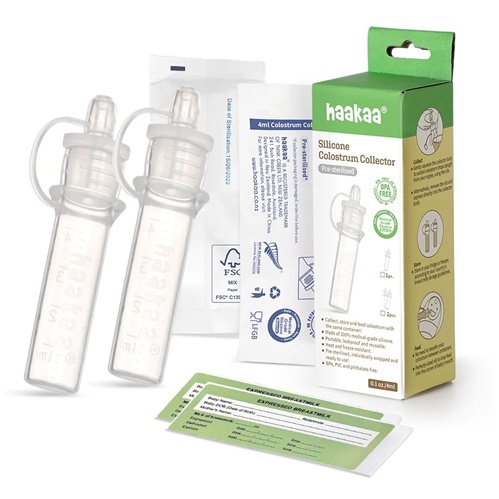
Haakaa Silicone Colostrum Collector Set 4ml- 2PK
The Haakaa Silicone Colostrum Collector is a world-first design, giving moms the option to express colostrum antenatally and postnatally in a safe, easy-to-use storage solution. Colostrum is traditionally collected in single-use syringes often made from harmful plastics. Our collector is made of 100% medical grade silicone, which means it won't leach nasty toxins and can be safely stored in the fridge or freezer. It's easy-to-use and reuse, making it the ideal option for moms both before and after birth! Please note: Ensure clearance from your health professional prior to antenatal expressing as there may be a risk of early labor. Features: Pre-sterilized and ready to use. Check the package before use. If the package is damaged or open, sanitize the product following the instruction below before first use. Collect, store and feed colostrum from the same container. Made of 100% medical grade silicone. Soft squeezable silicone has a vacuum effect to collect droplets. Nib suctions colostrum off the nipple, can also be removed to express directly into the collector. Portable, leakproof and reusable. Heat and freeze resistant. Clear measurements. Non-toxic and safe for newborns. BPA, PVC and phthalate-free. Clean & Care: Sterilize each colostrum collector with any steam sterilizing system or by boiling in water for 2-3 minutes. Do not use bleach-based agents to clean this product. Use all the colostrum in the container for one feed and discard any left over. Storage: Store products in a cool, dry place and avoid direct sunlight. ﻿Caution: Please note: ﻿ Ensure clearance from your health professional prior to antenatal expressing as there may be a risk of early labor. Check product condition regularly and replace if it shows any signs of damage. Do not store near any sharp objects. Only soft bristle brushes or soft sponges should be used to clean this product. Hard scourers may scratch the surface. This product is not a toy. Do not use this product for anything other than its intended use.
Brand: Haakaa USA
Category: Baby & Toddler > Nursing & Feeding > Breast Milk Storage Containers